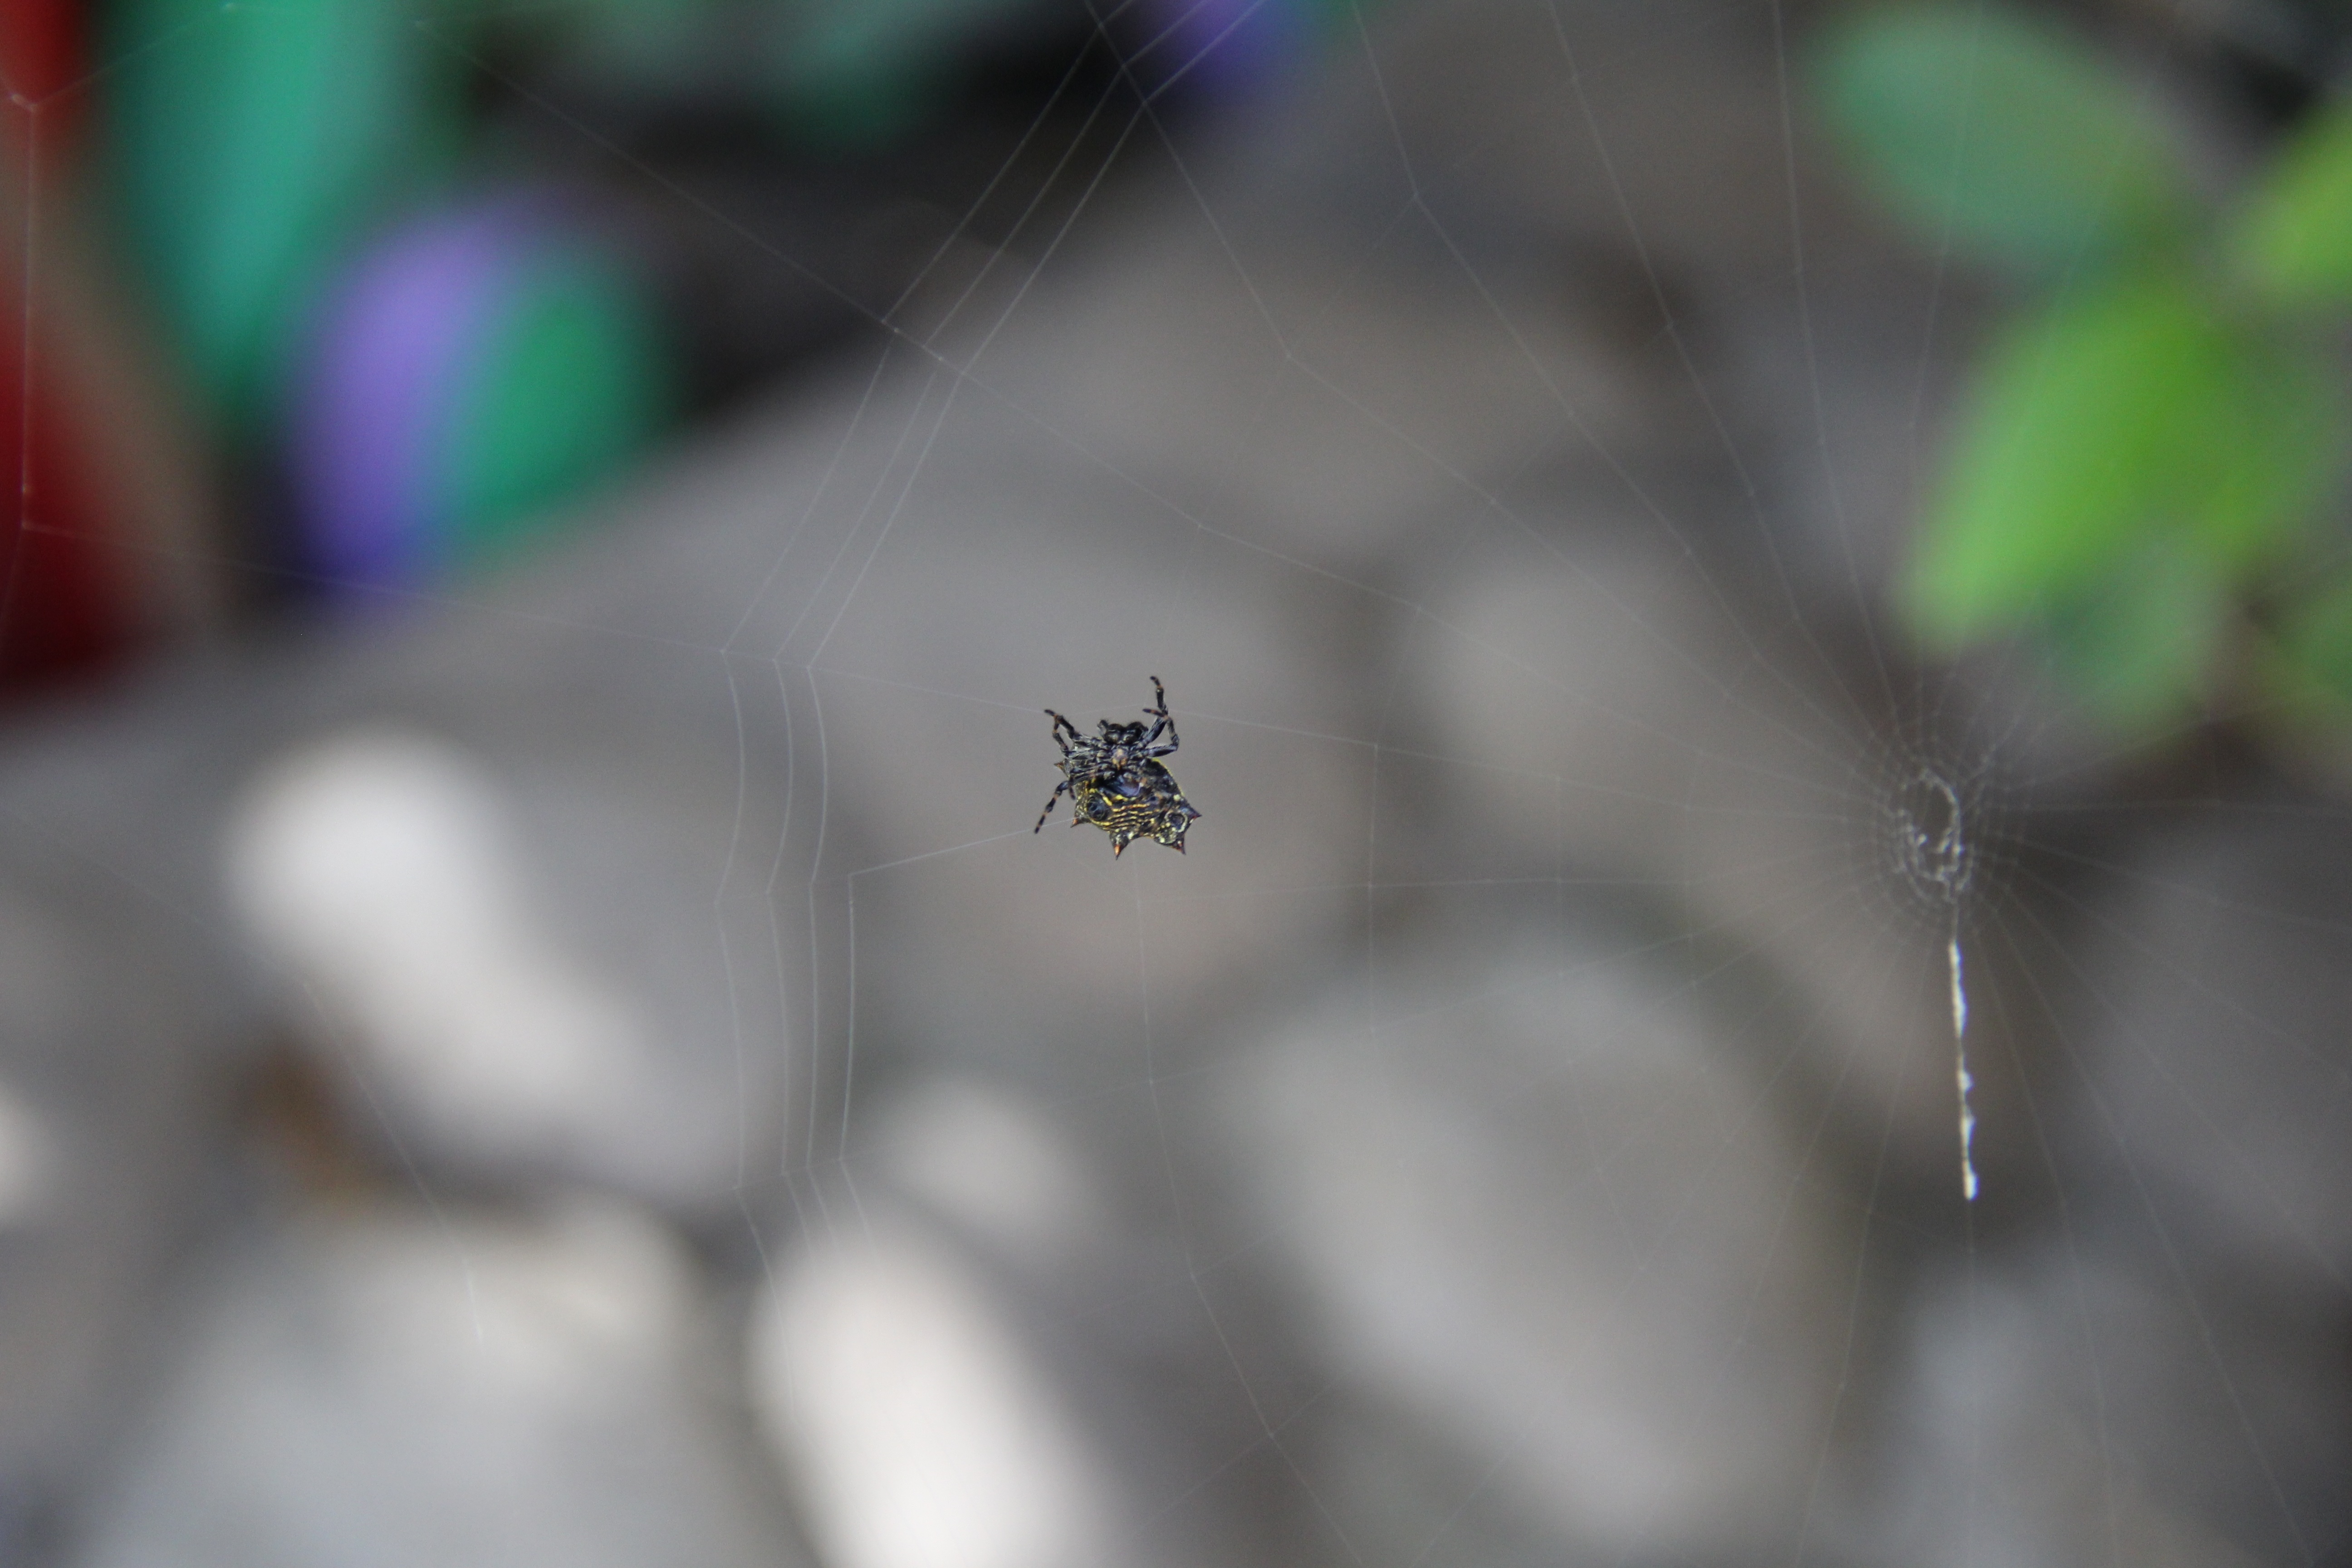
nature, branch, wing, photography, leaf, flower, animal, insect, small, invertebrate, close up, spider, animals, danger, united, macro photography